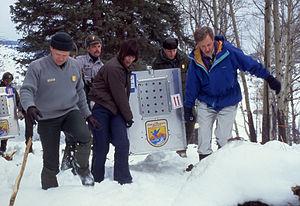
La réintroduction du loup est la nouvelle introduction volontaire et artificielle de couples de loups dans des régions où ils étaient présents. Elle ne doit pas être confondue avec un retour naturel des loups dans une région, ce qui est le cas du loup gris en France.
Alpha et Oméga est un film d'animation indo-américain réalisé par Anthony Bell et Ben Gluck, sorti en septembre 2010 aux États-Unis. C'est le septième long métrage d'animation des studios de la Crest Animation Productions, six ans après leur précédente production, et c'est le premier film issu de la collaboration entre ces studios et Lionsgate, dans le cadre d'un contrat prévoyant trois longs métrages en images de synthèse. Le film a été entièrement produit dans les studios de Crest Animation Studios en Inde et aux États-Unis sur une période d'un an et demi seulement.